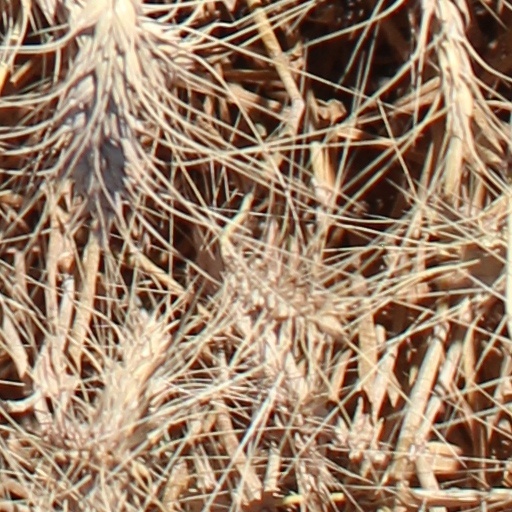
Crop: wheat